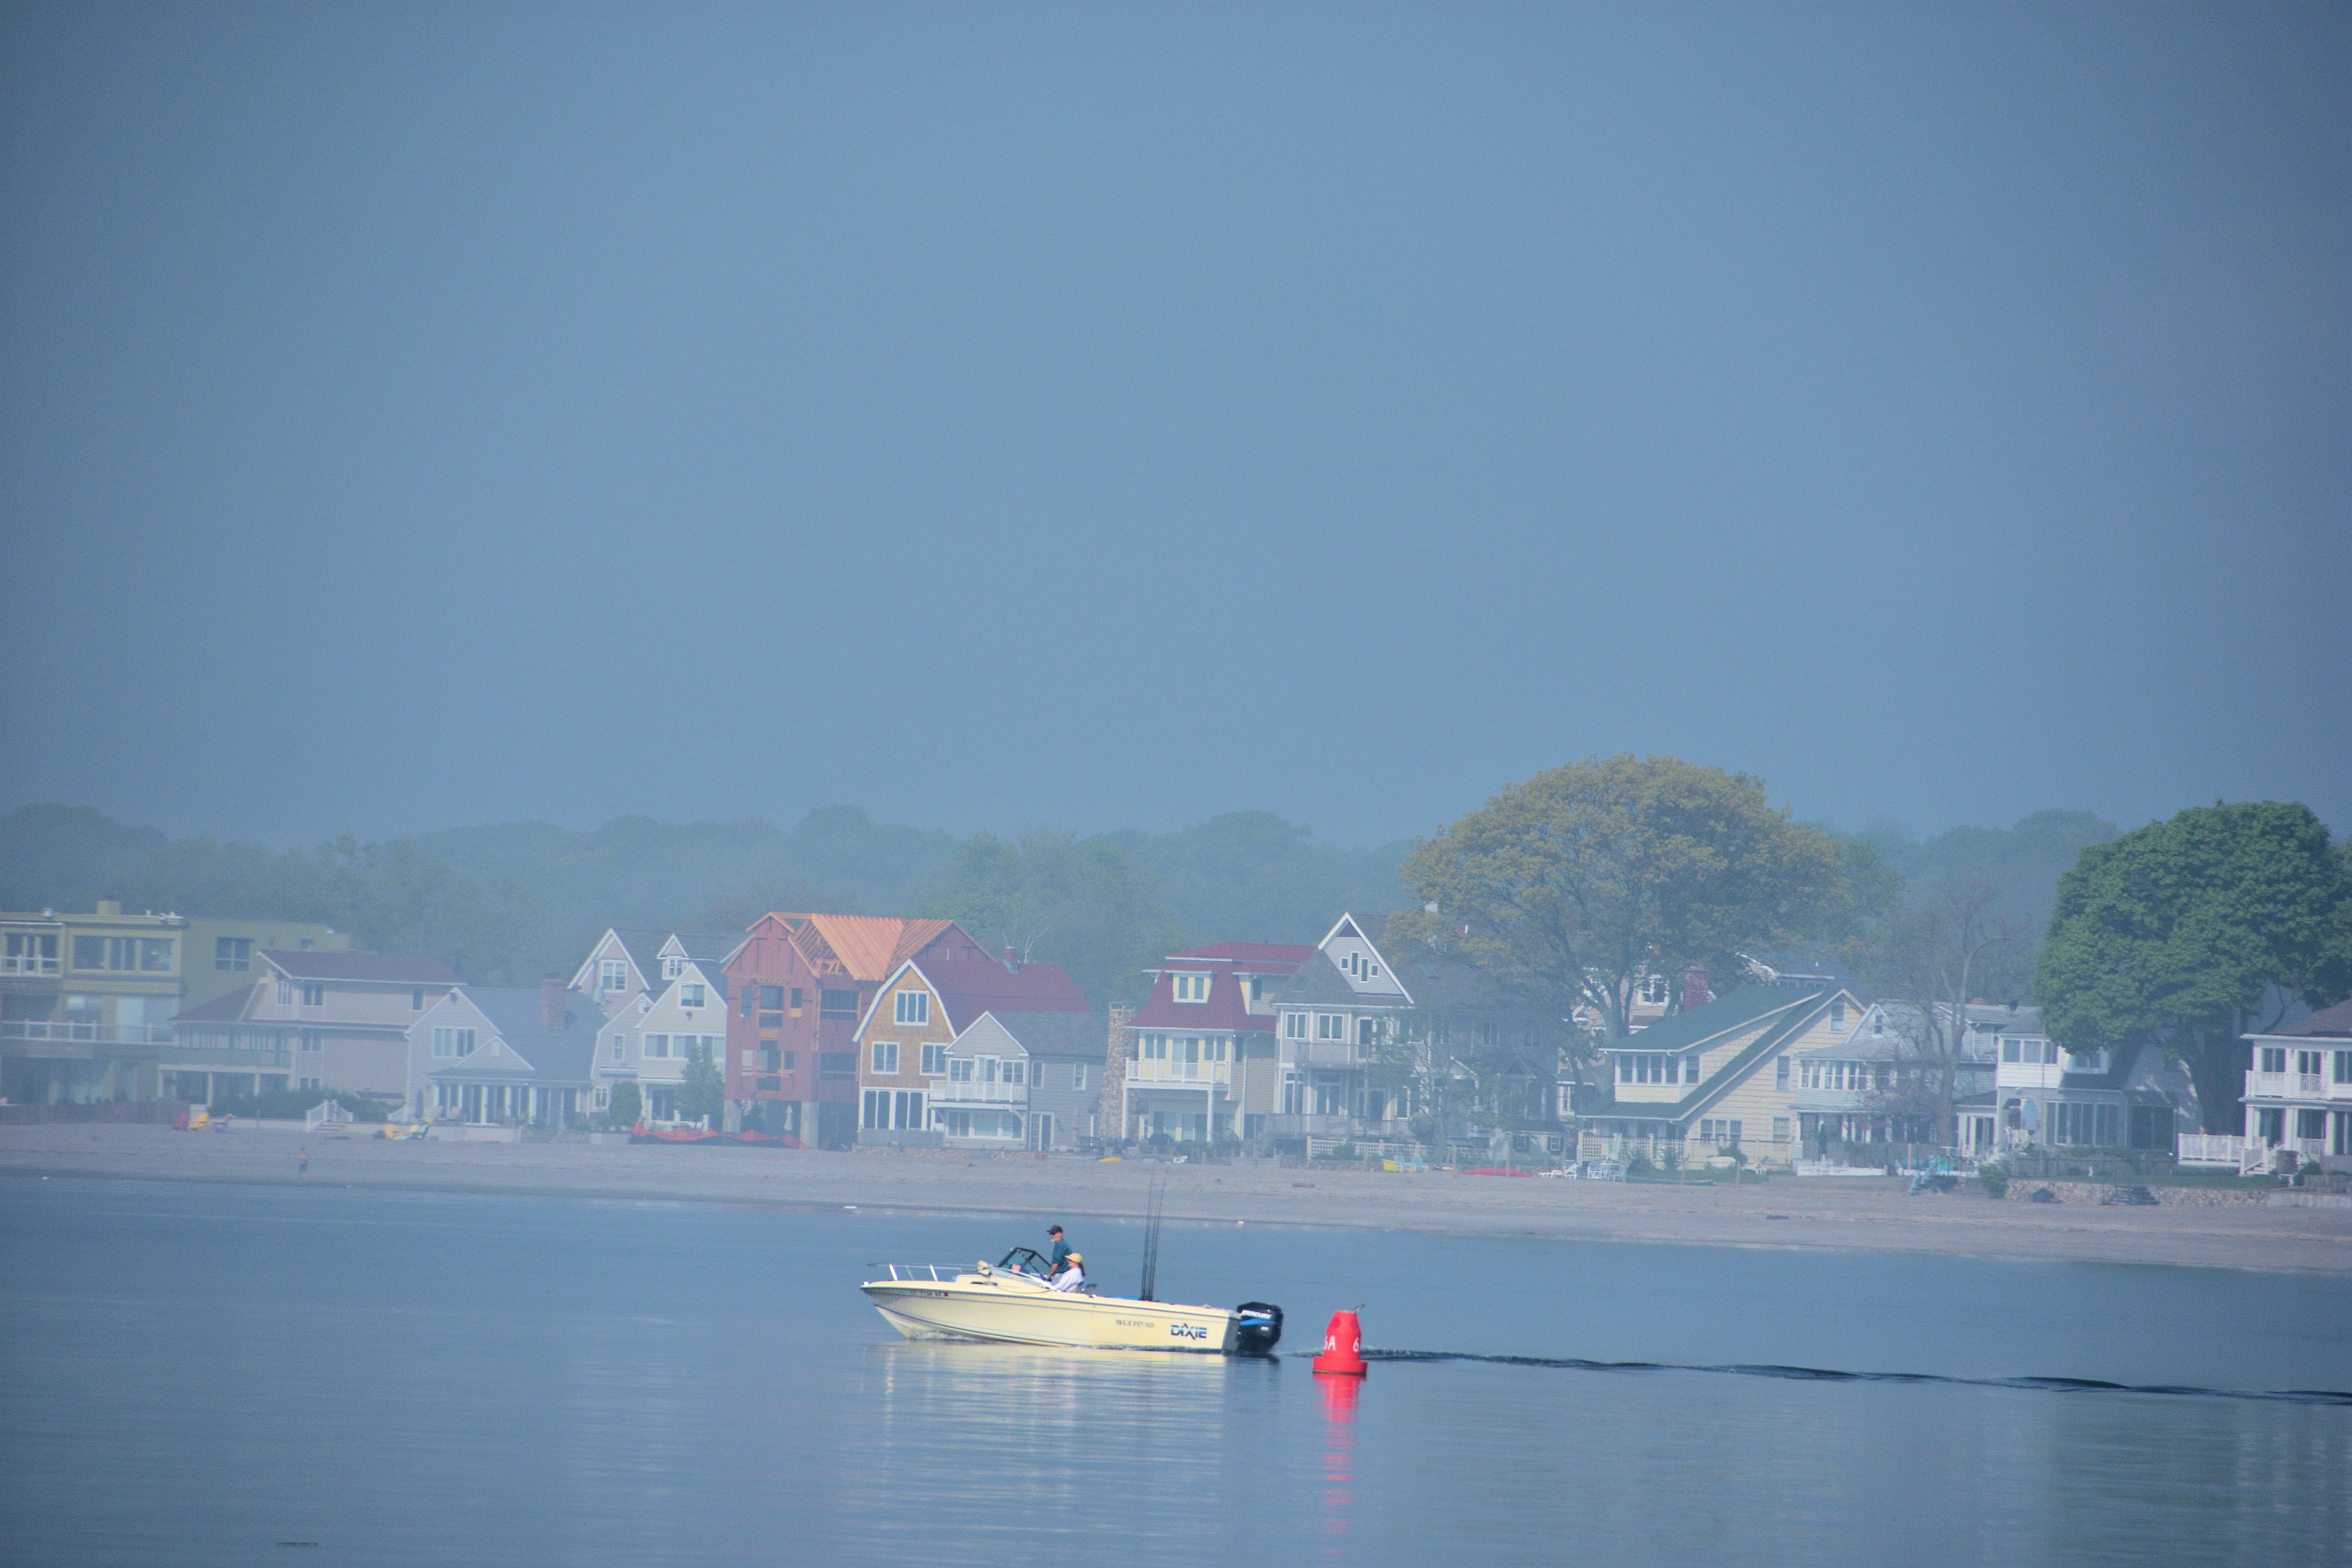
sea, coast, ocean, morning, wave, ice, vehicle, bay, fjord, terrain, atmospheric phenomenon